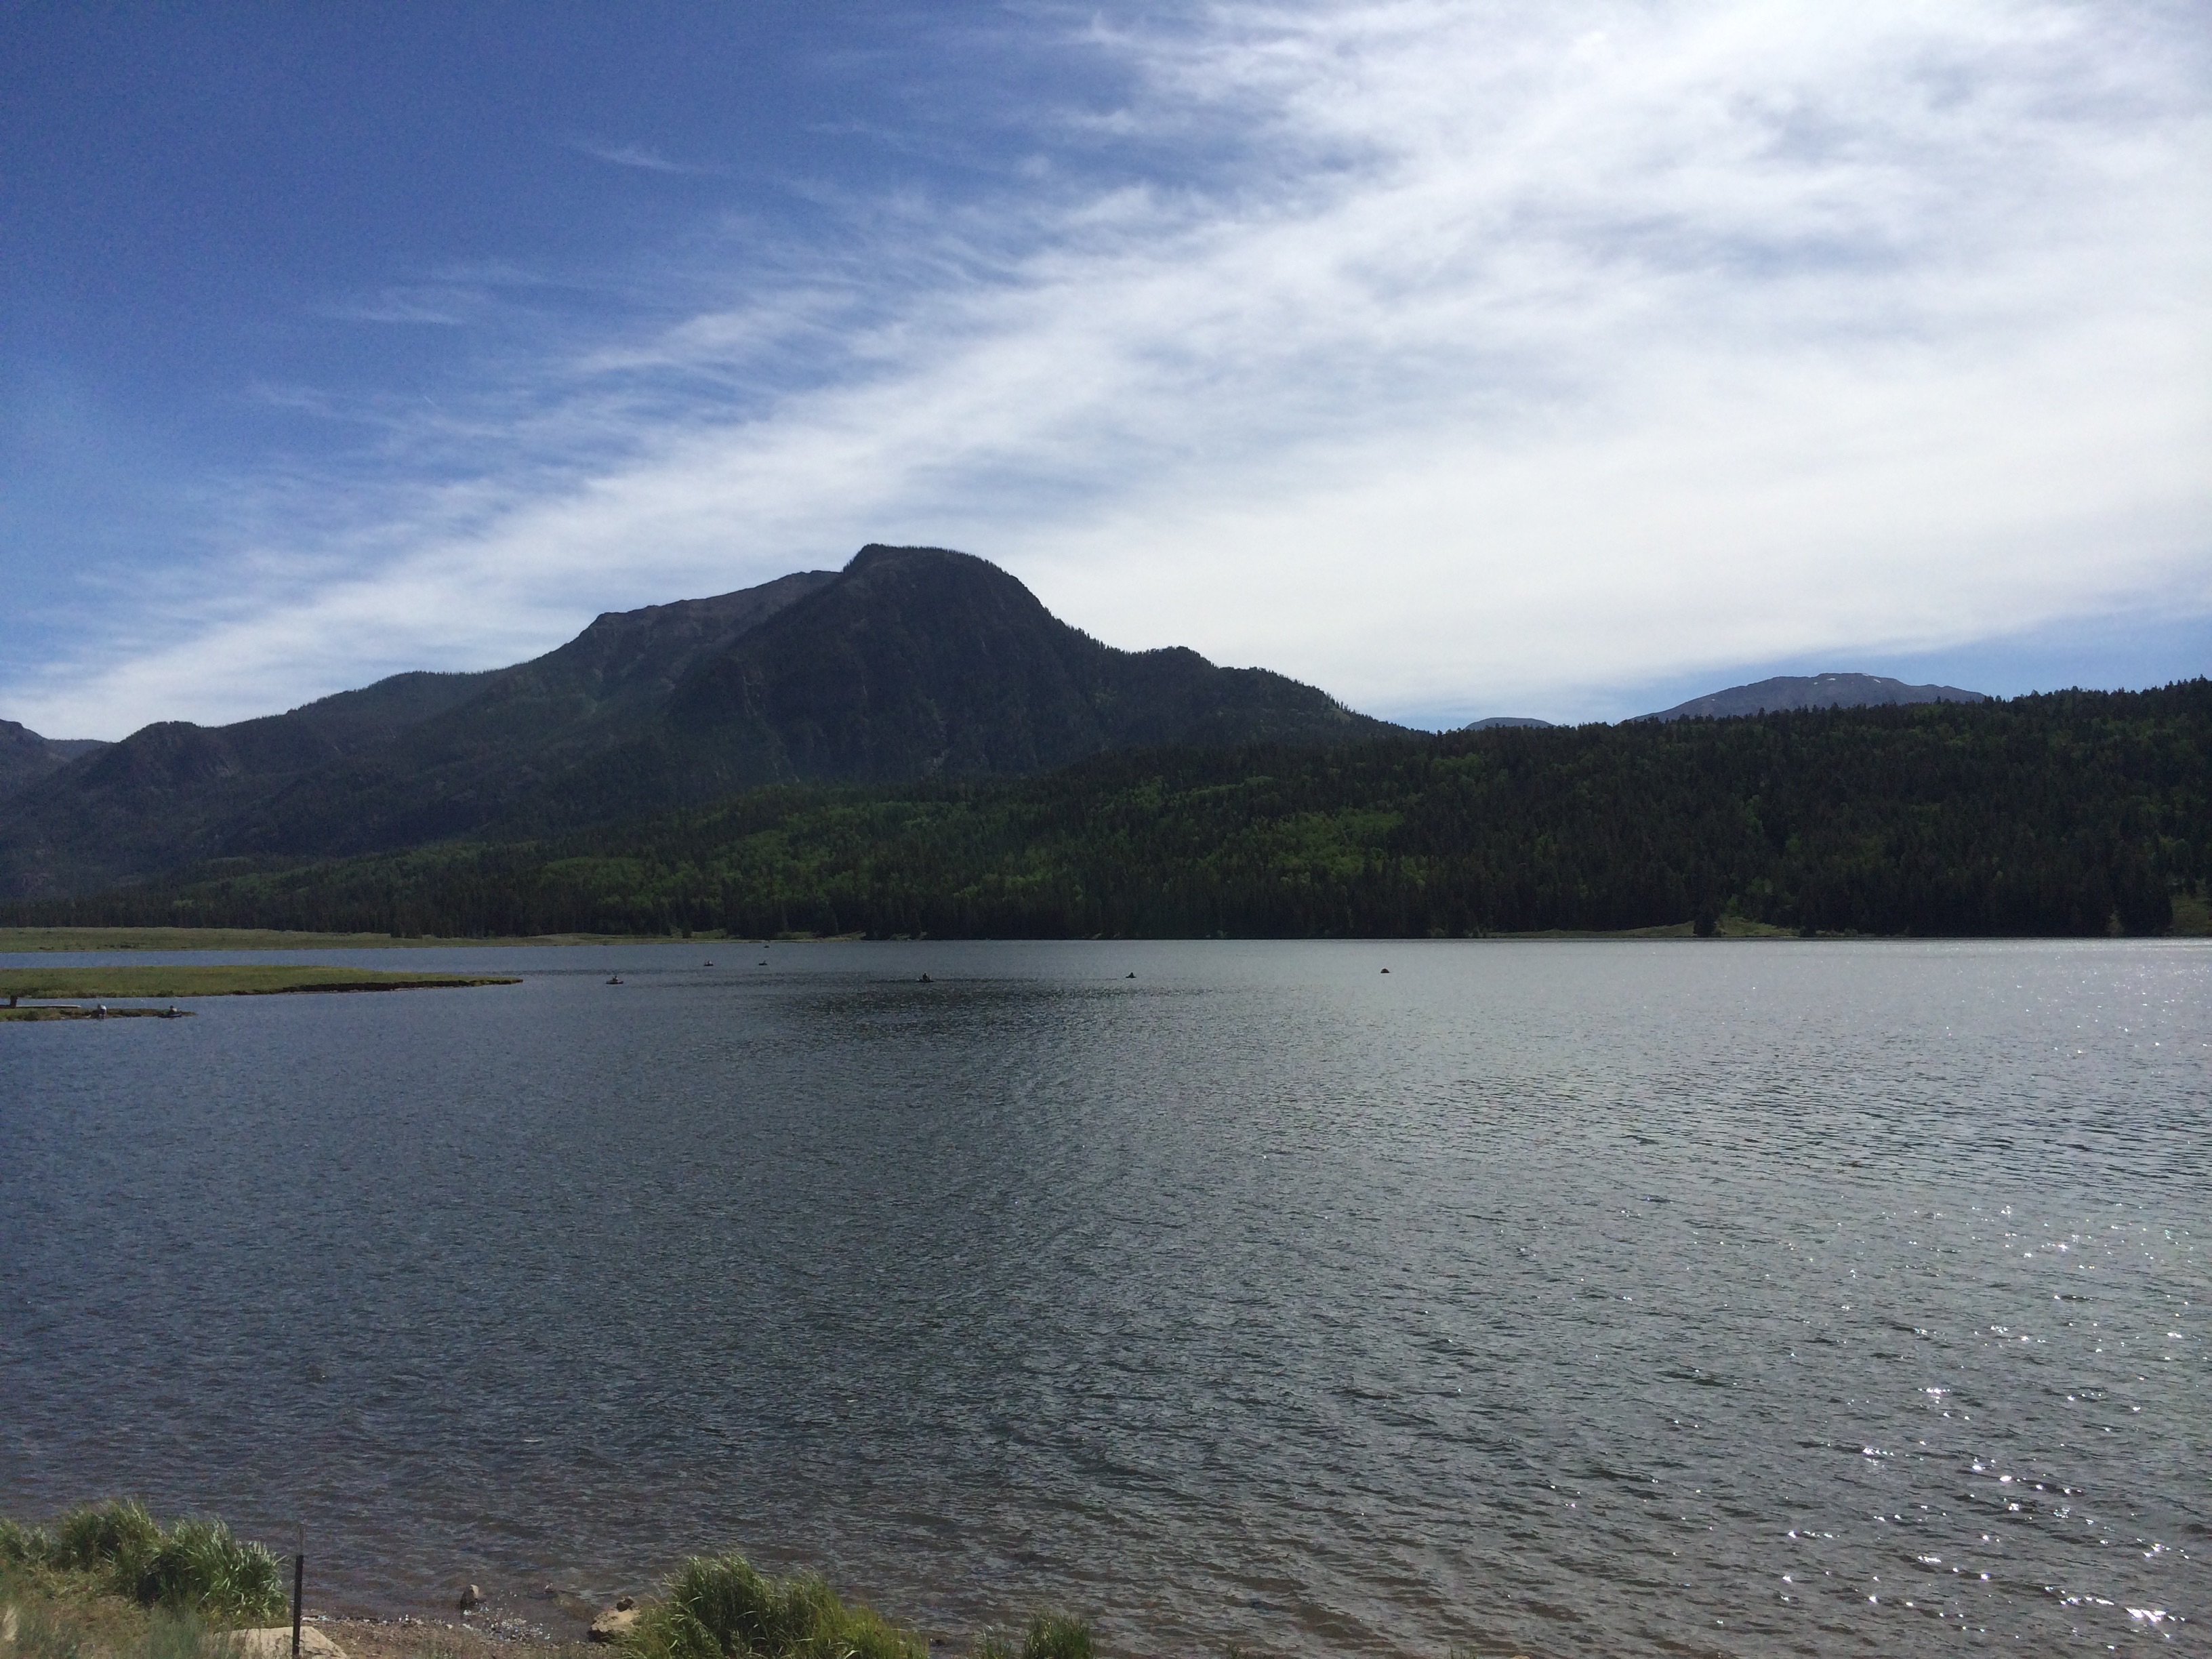
landscape, sea, mountain, cloud, lake, river, reflection, bay, reservoir, highland, body of water, loch